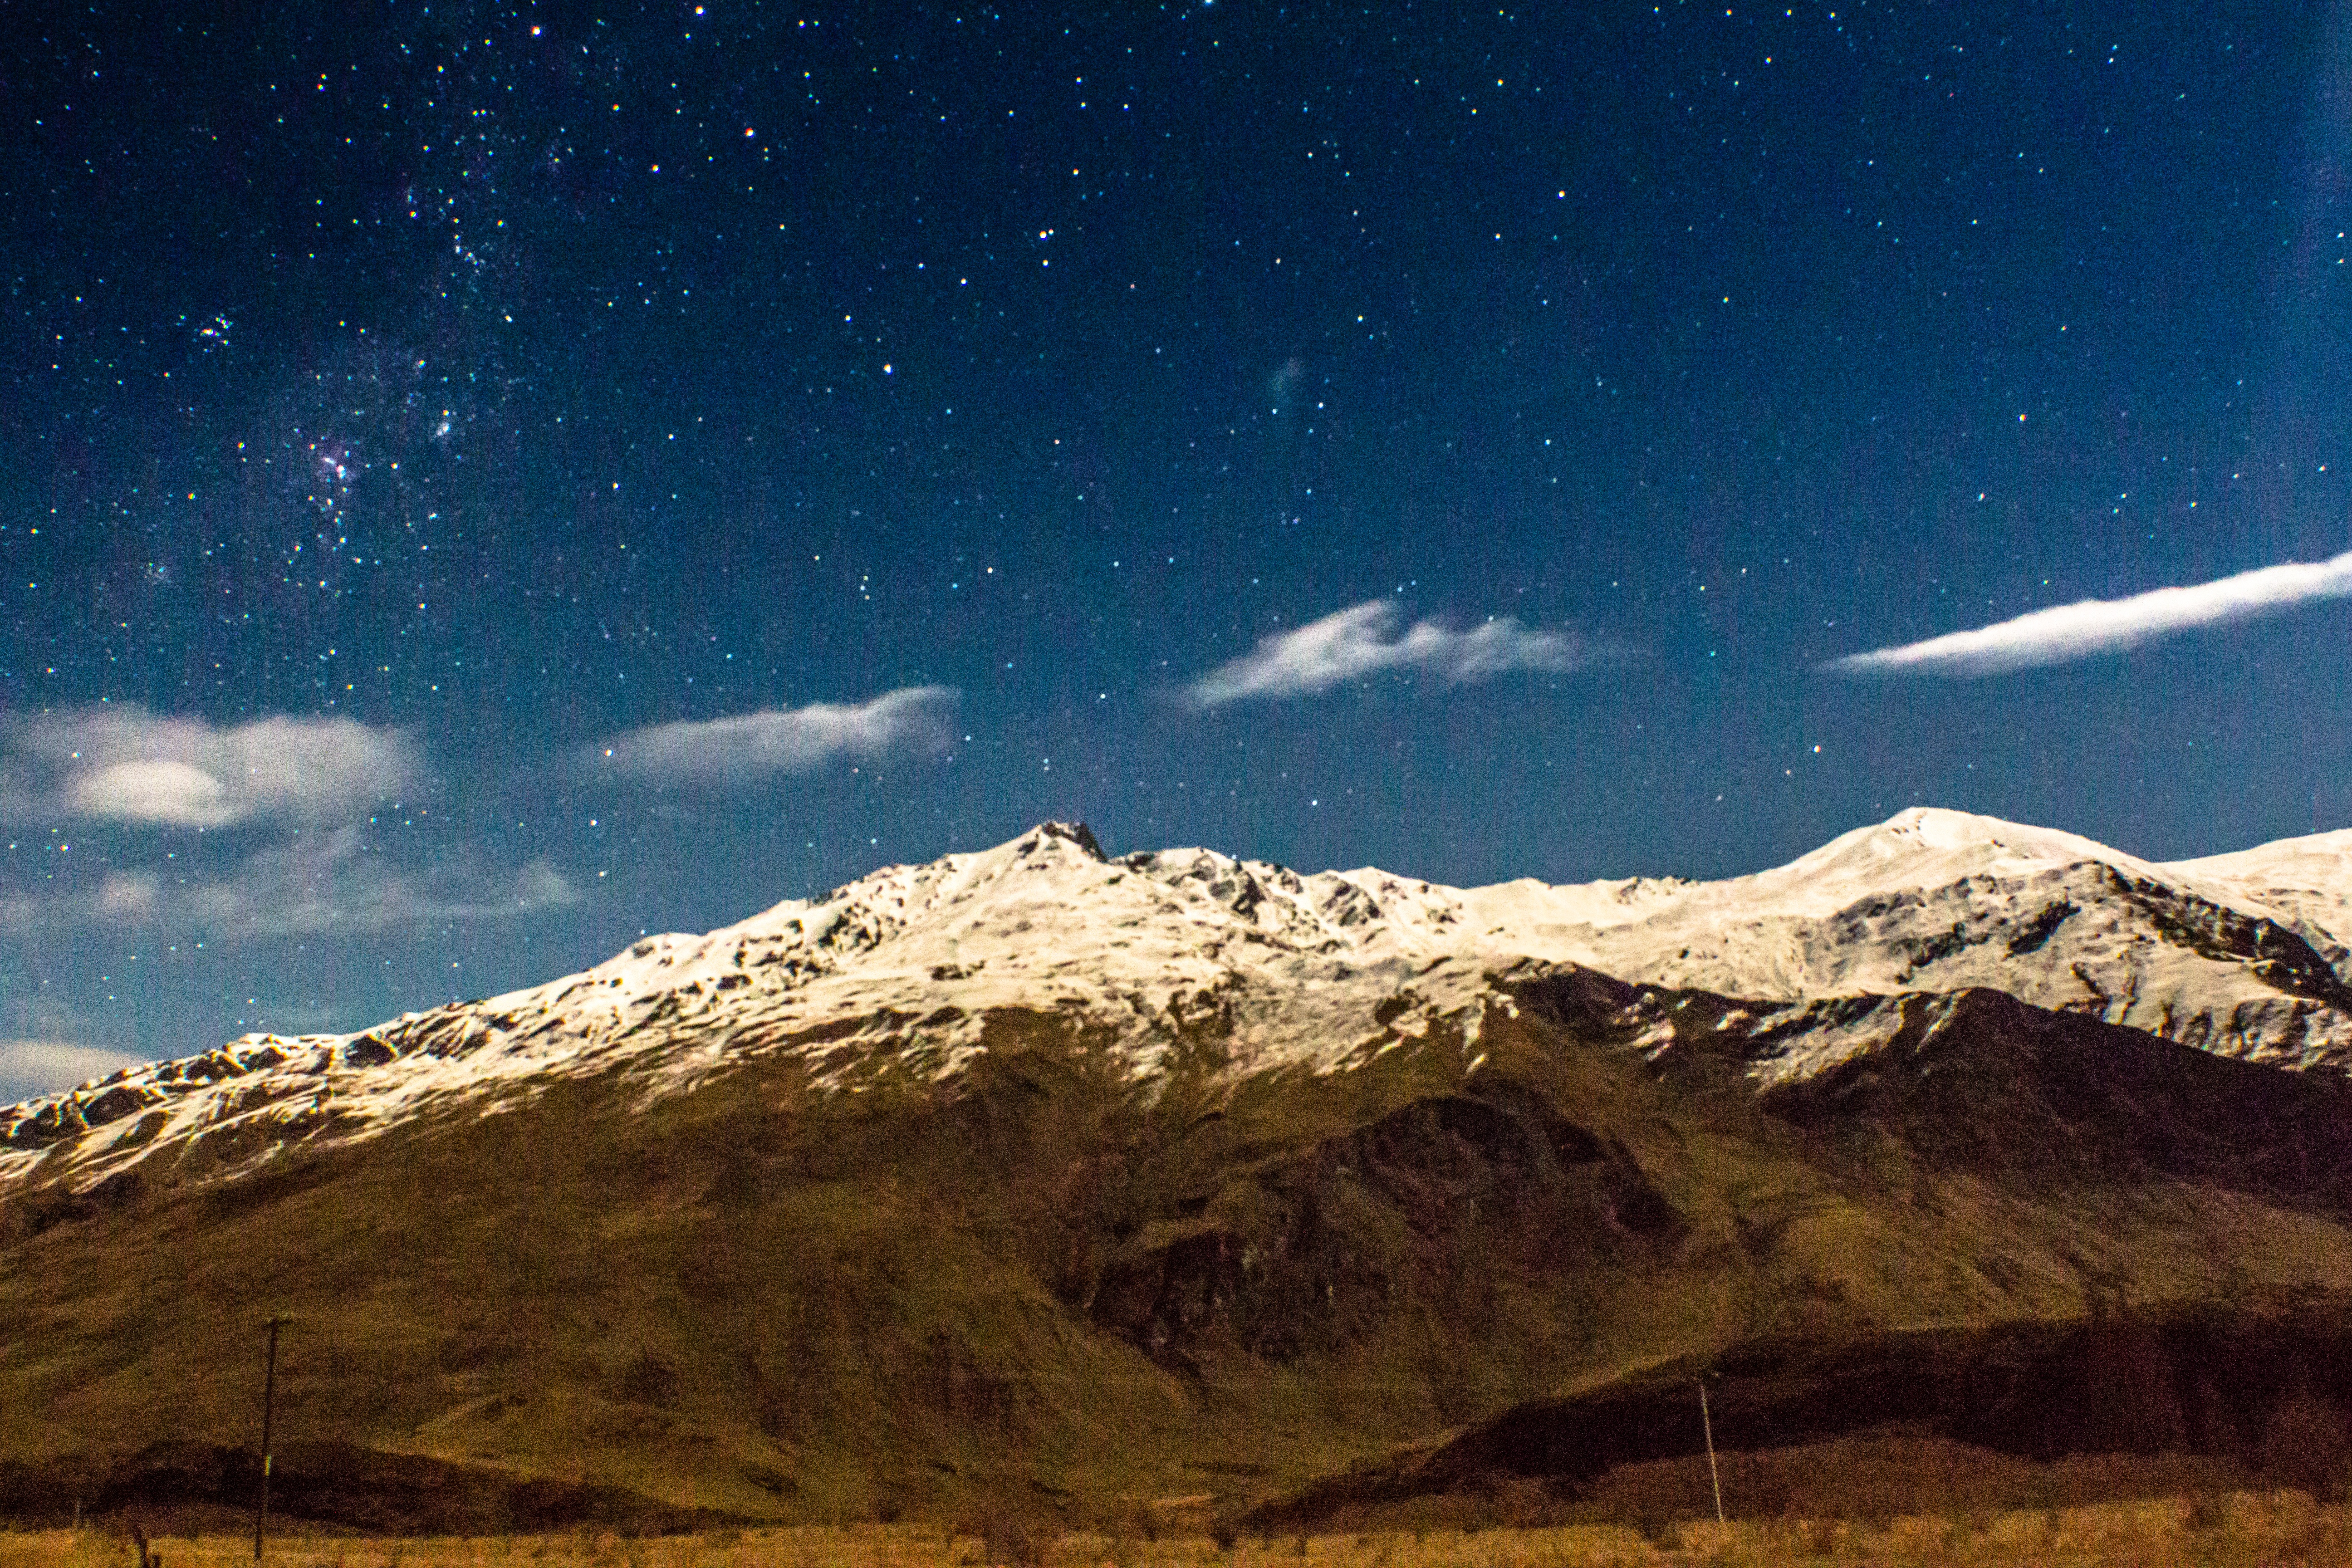
mountain, sky, night, mountain range, aurora, plateau, astronomical object, mountainous landforms, geological phenomenon